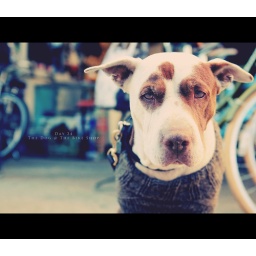
Rode bikes on the west side highway today. Met the tamest dog in the world named 'Scout.'